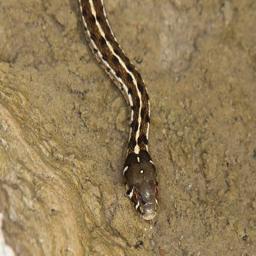
Animal: snakes